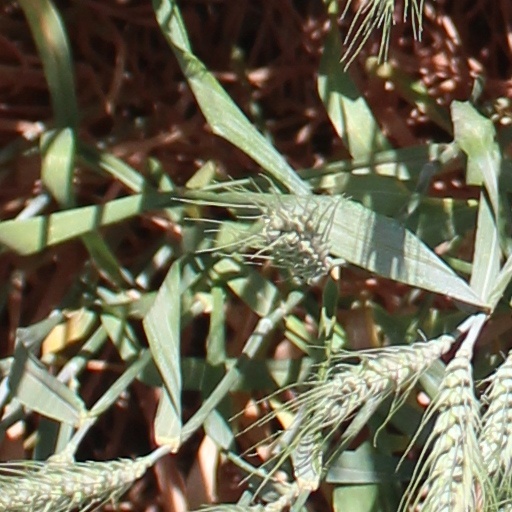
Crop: wheat